Ivan the Terrible

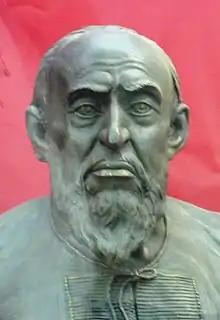
Forensic facial reconstruction of Ivan IV by Mikhail Gerasimov, 1963.

Ivan IV Vasilyevich, commonly known as Ivan the Terrible, was Grand Prince of Moscow and all Russia from 1533 to 1547, and the first Tsar and Grand Prince of all Russia from 1547 until his death in 1584. Ivan's reign was characterised by Russia's transformation from a medieval state to a fledgling empire, but at an immense cost to its people and long-term economy.